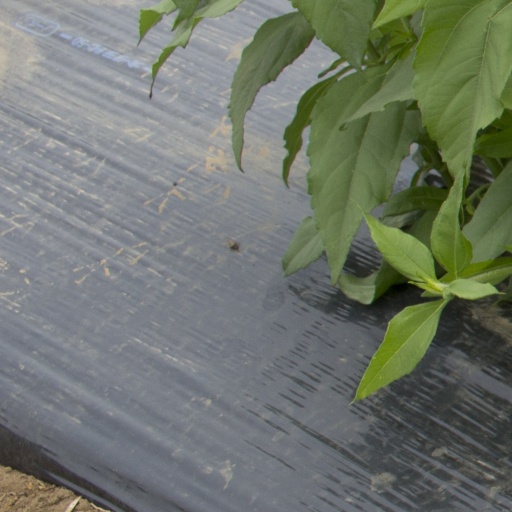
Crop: Jerusalem artichoke